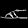
Label: Sandal